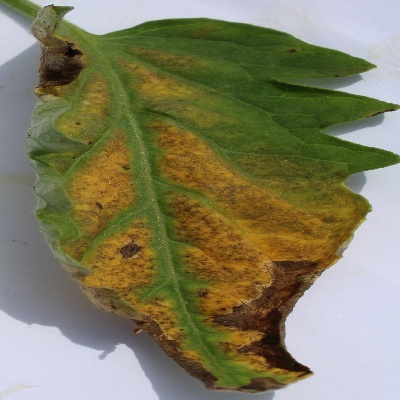
Crop: Tomato
Condition: septoria leaf spot